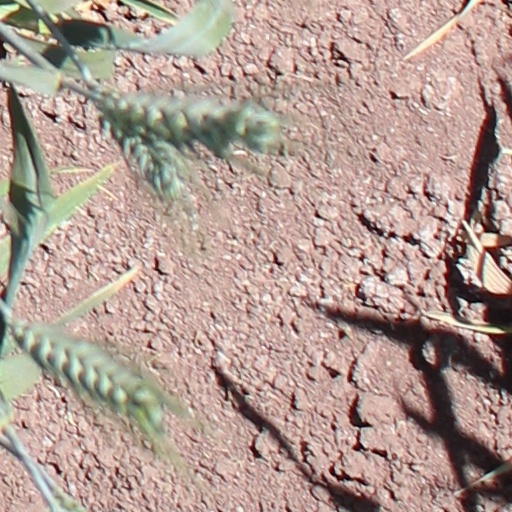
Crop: wheat